Imperial German Navy order of battle (1914)

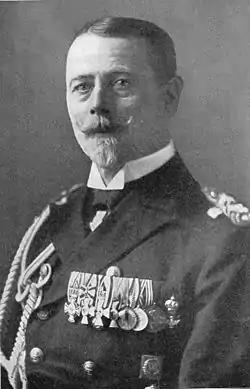
Admiral Ingenohl

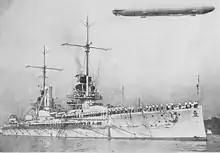
"Friedrich der Grosse", flagship of the High Seas Fleet

The High Seas Fleet "(Hochseeflotte)" was the primary formation of the Imperial German Navy, with its main element being the three operational battle squadrons to which the navy's battleships were assigned. The majority of units of the High Seas Fleet were stationed at Wilhelmshaven for operations in the North Sea. A small force was stationed at Kiel for use in the Baltic, which could be quickly reinforced by North Sea-based units via the Kaiser Wilhelm Canal. The High Seas Fleet was under the command of Admiral Friedrich von Ingenohl.